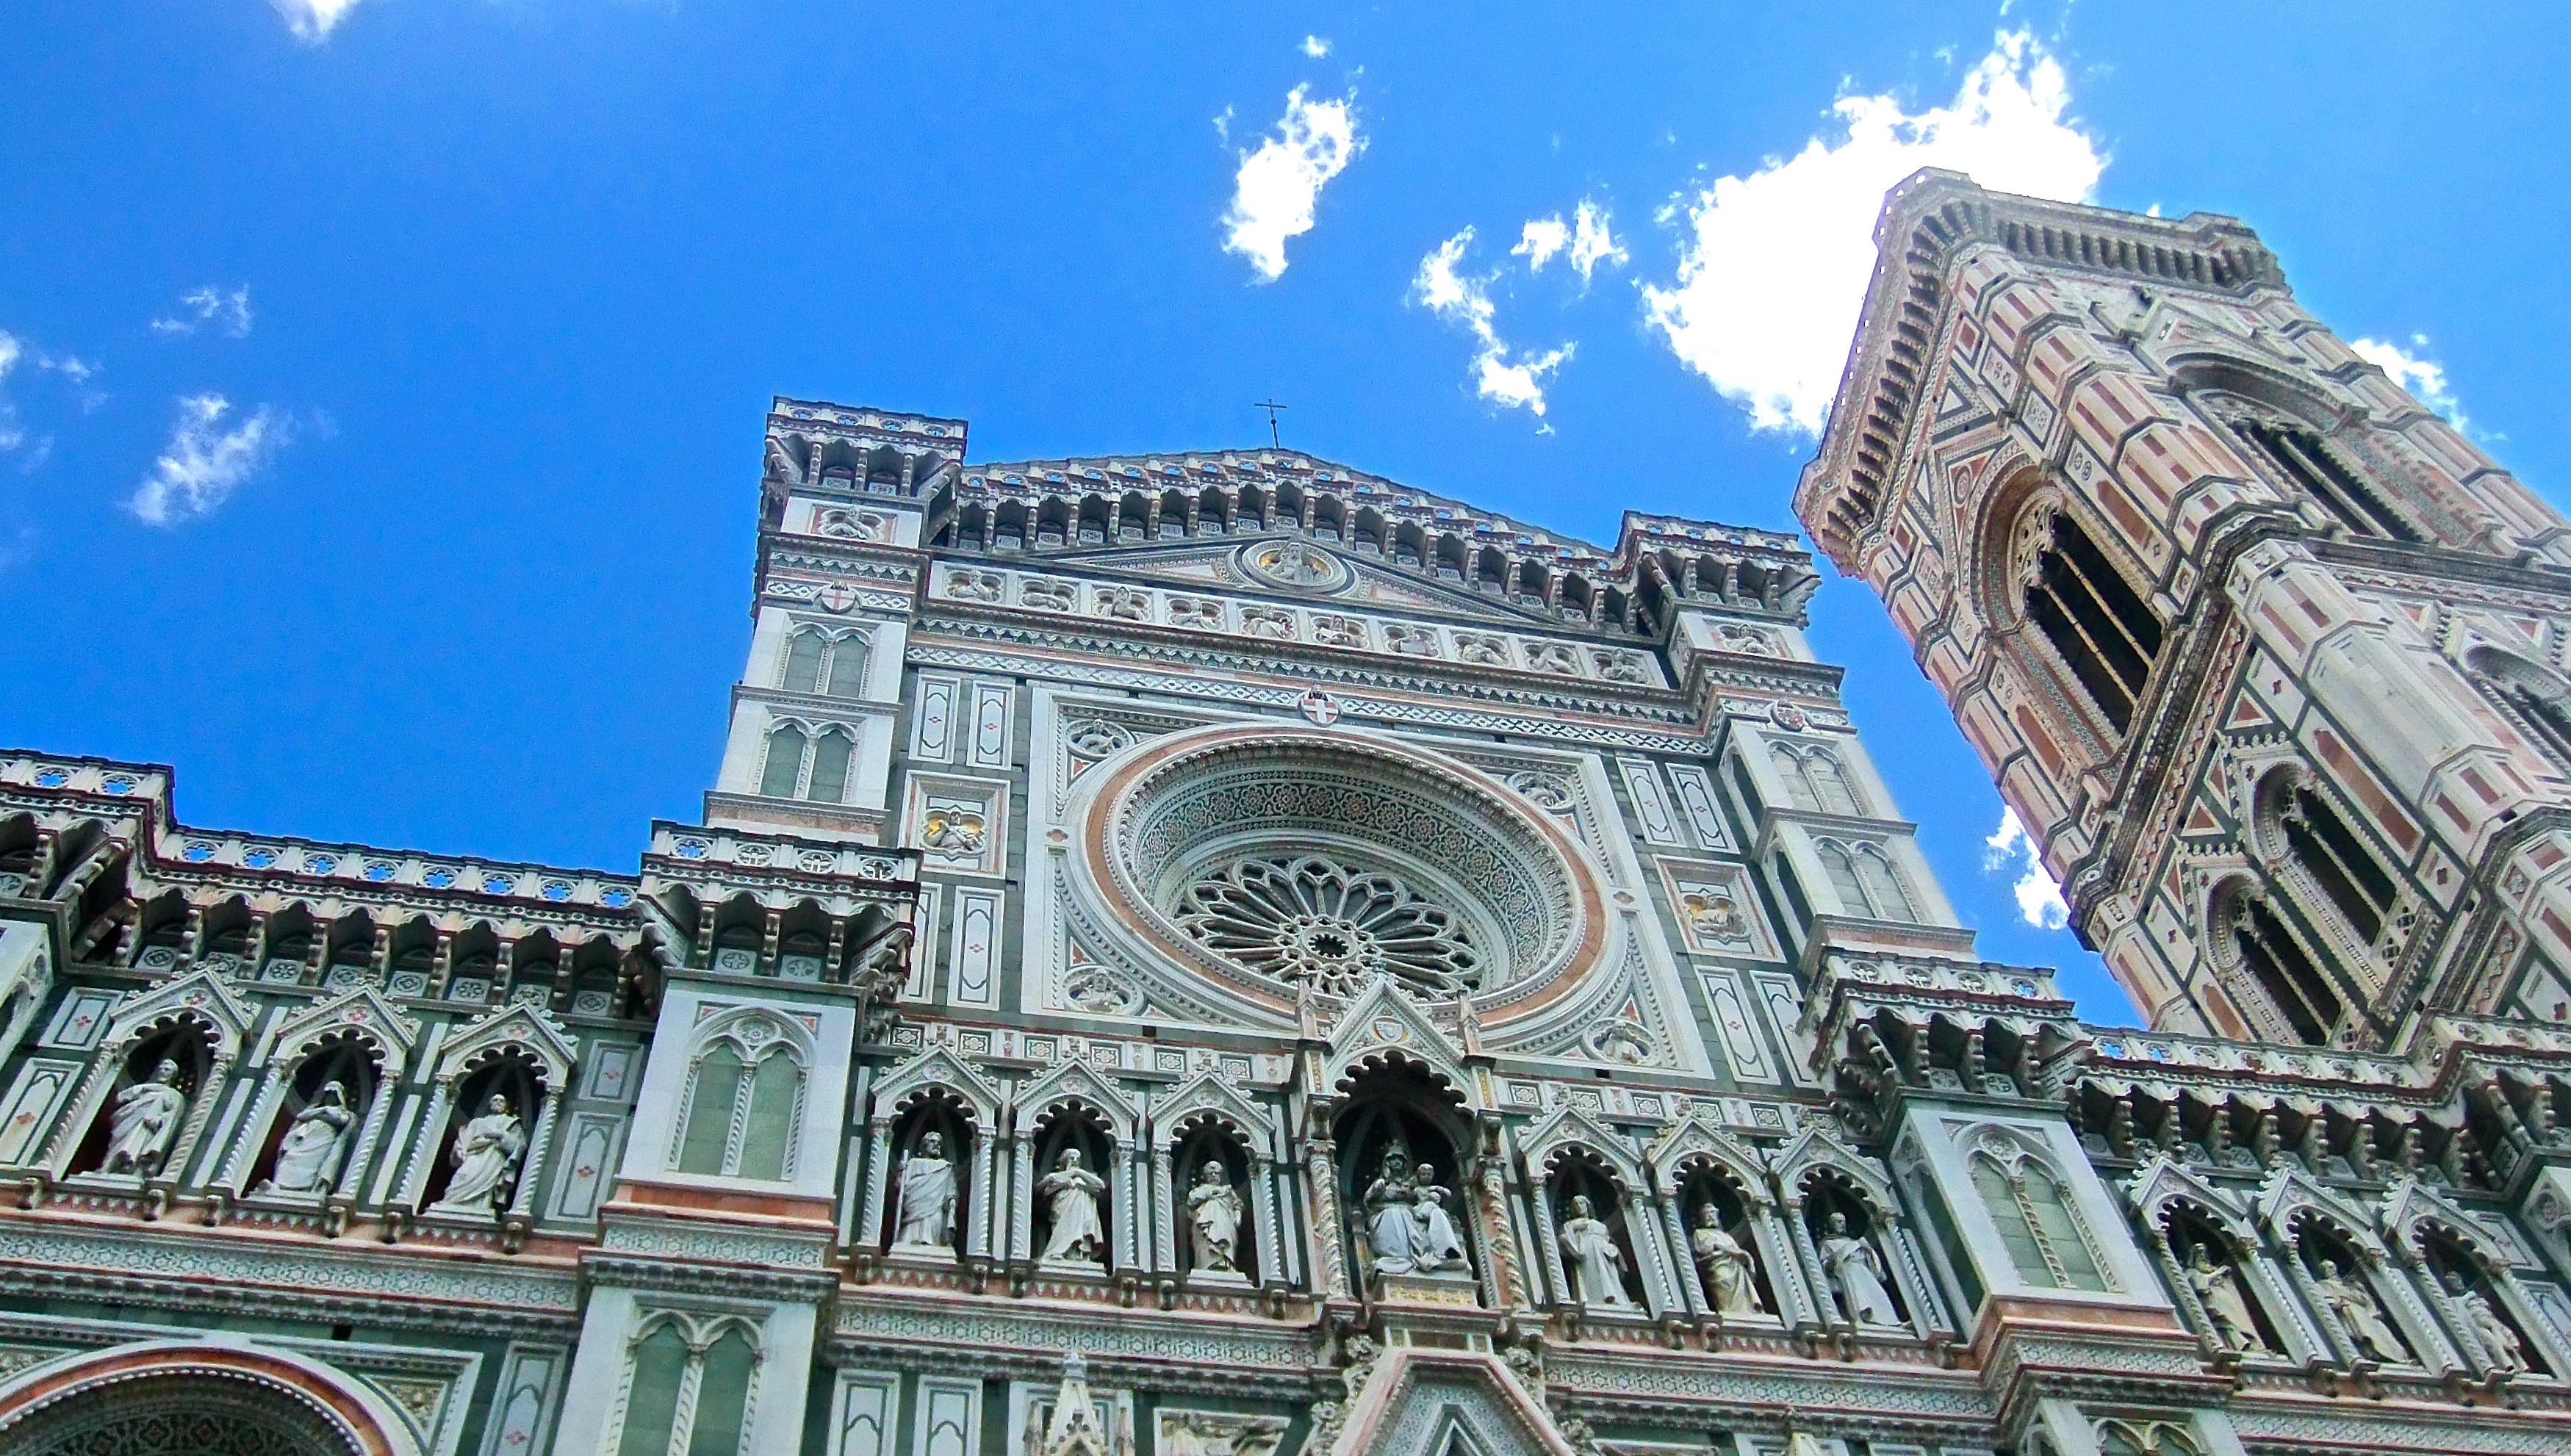
architecture, building, palace, landmark, facade, cathedral, place of worship, basilica, metropolis, gothic architecture, tours, classical architecture